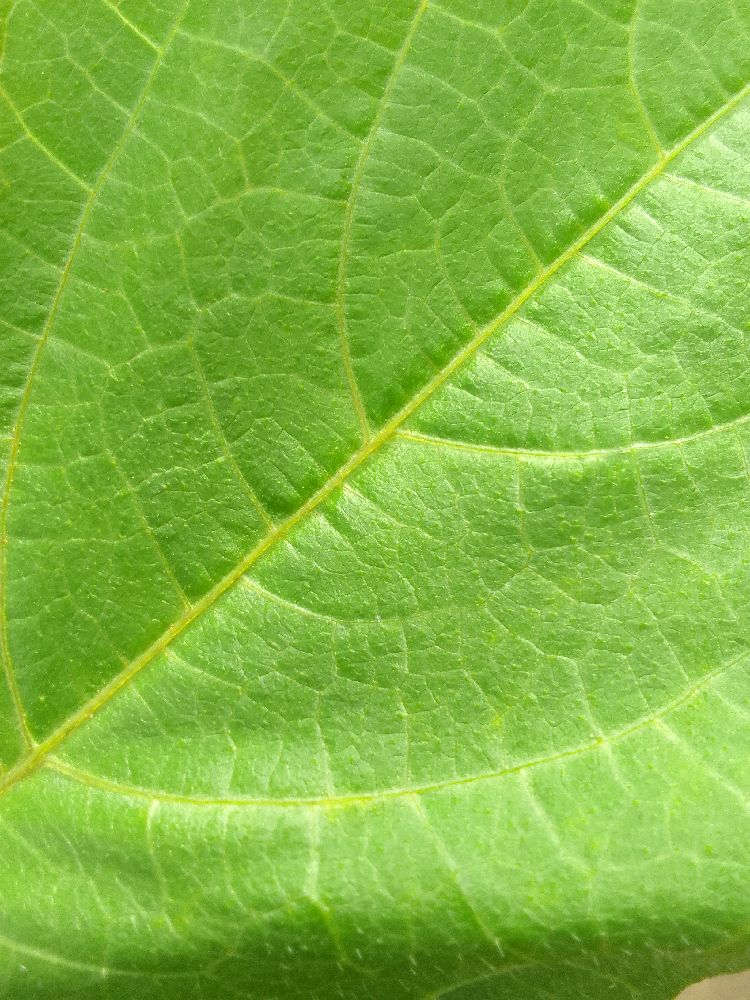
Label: healthy